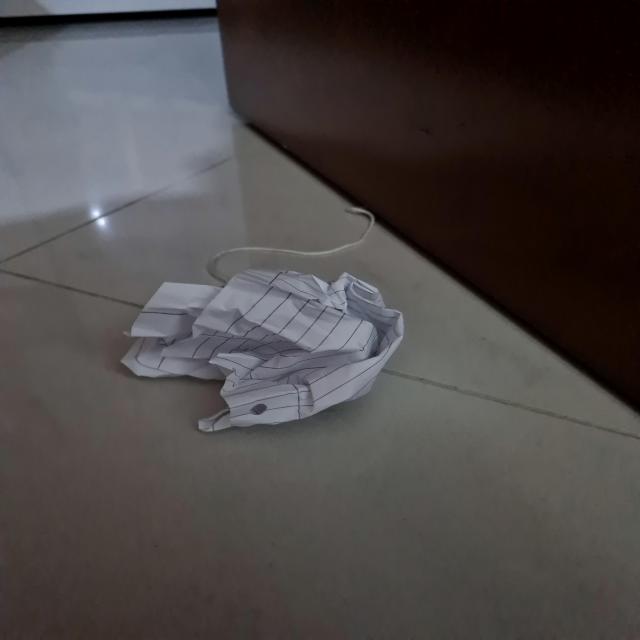
Label: tissues